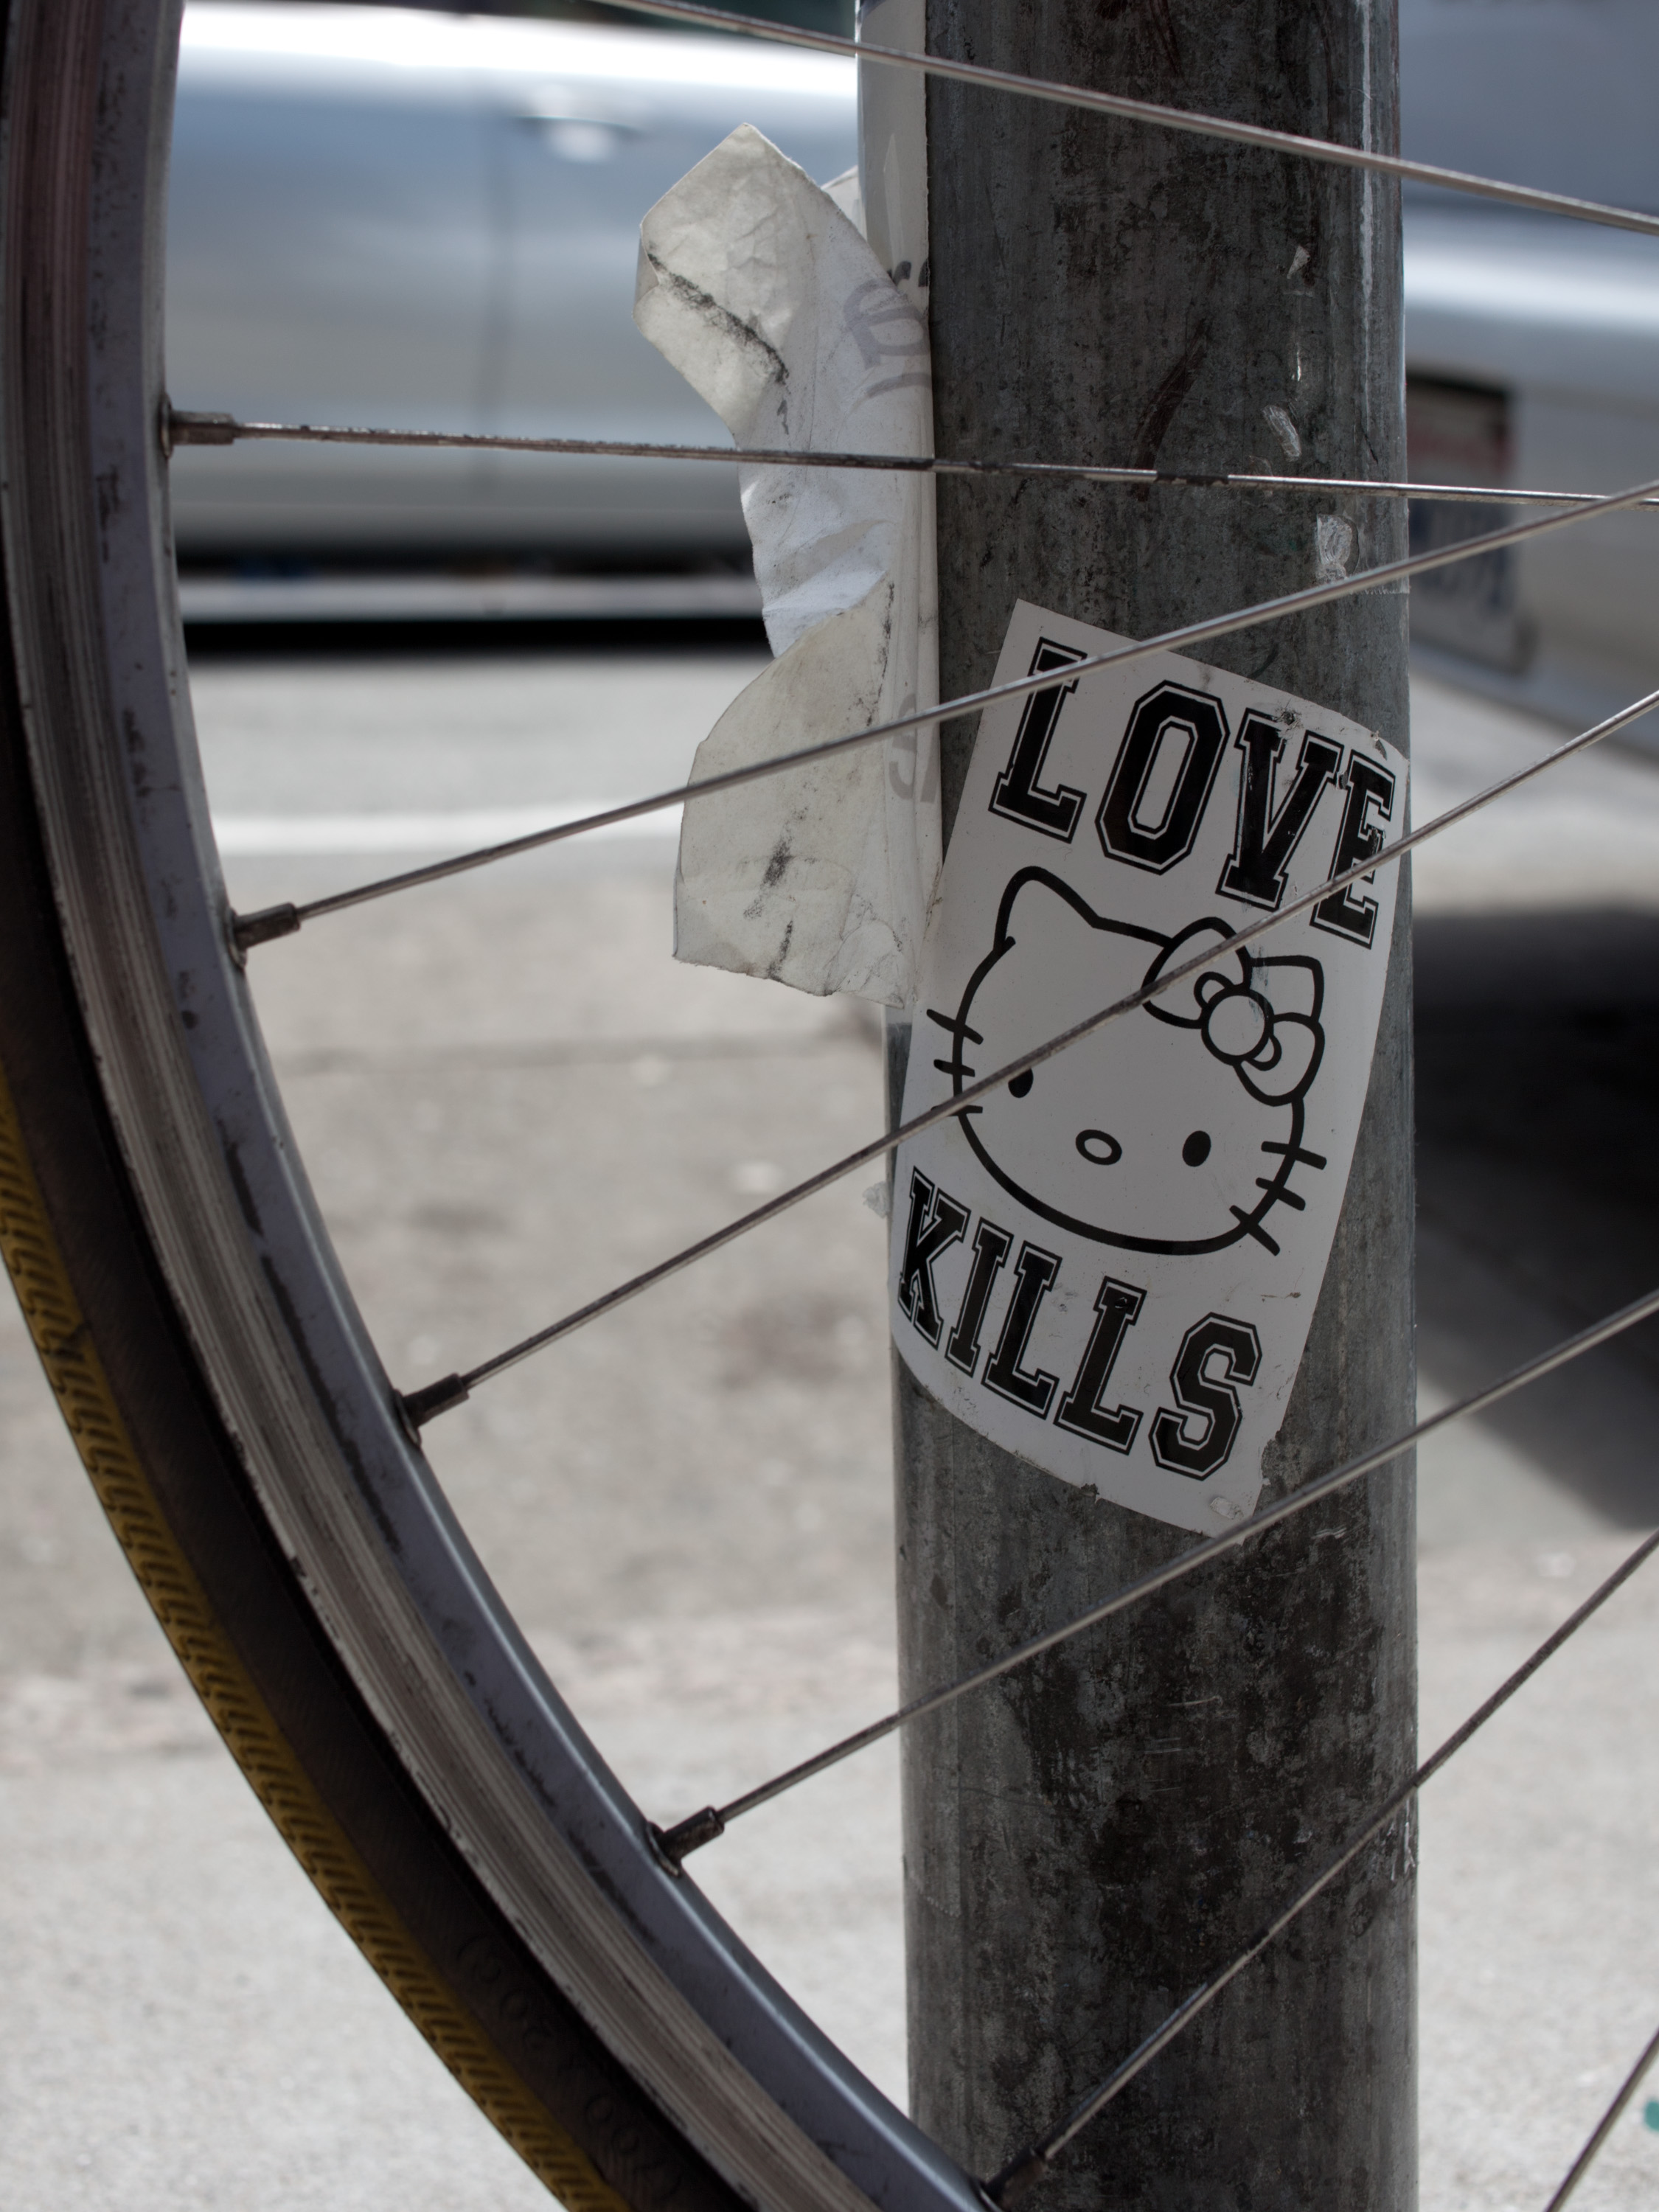
white, street, wheel, bicycle, bike, vehicle, spoke, black, tire, sticker, sports equipment, sanfrancisco, spokes, grafitti, hellokitty, automotive tire